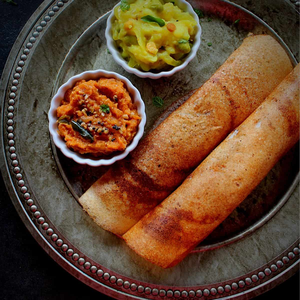
Dish: dosa